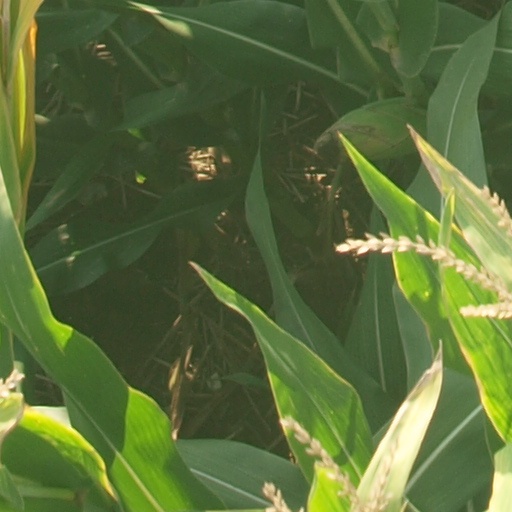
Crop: maize; corn